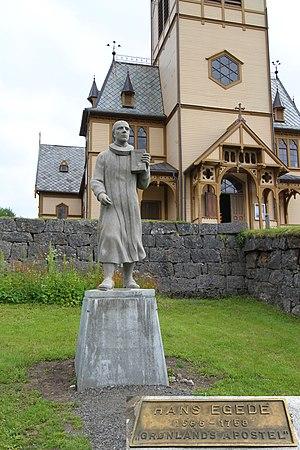
Église de Kabelvåg‎‎